Caledonian Ground

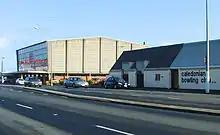
A gymnasium is all that remain of the former Caledonian Ground complex in South Dunedin.

The venue is often referred to by Dunedinities as the "New" Caledonian Ground, an indication that the ground has not long been at its current site. Until 2000 the Caledonian Ground was located in the heart of South Dunedin, at the corner of Hillside Road and Andersons Bay Road, some five kilometres to the south. The ground's former site is now largely occupied by the car park of one of the city's main shopping centres. All that remains of the former ground is a gymnasium, which is a World War II war memorial. A bowling club, which survived the original move, closed and was bulldozed in 2015.